The Solid Gold Cadillac

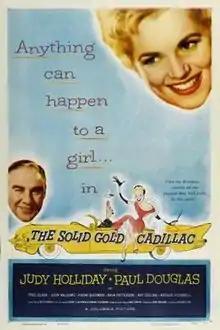

The Solid Gold Cadillac is a 1956 American comedy film directed by Richard Quine and written by Abe Burrows, Howard Teichmann, and George S. Kaufman. It was adapted from the hit Broadway play of the same name by Teichmann and Kaufman that pillories big business and corrupt businessmen. The film stars Judy Holliday and Paul Douglas. The film is in black-and-white except for the final scene, which is presented in Technicolor.